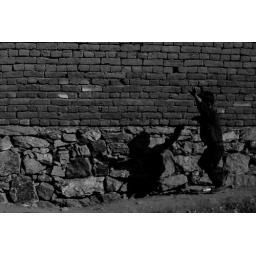
Afghan boy excited to us arrive in the village...bit blurry as it was taken through an armoured window